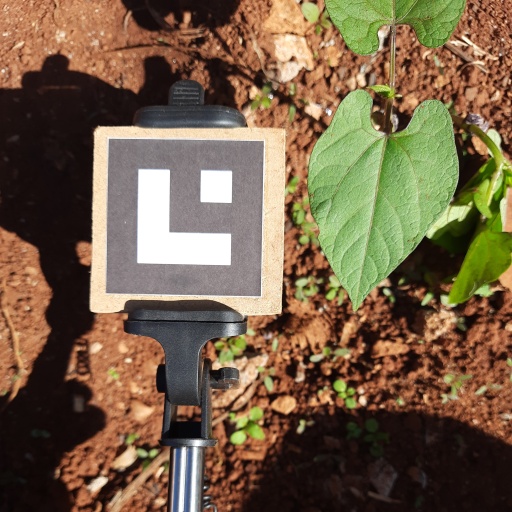
Observations: flat surface, no eating holes, with soild dust, under sunlight